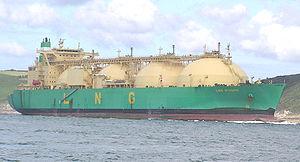
Un navire-citerne est un type de navire de charge utilisé pour le transport de liquides en vrac, dans de grandes citernes ou cuves.
Un méthanier est un navire servant à transporter du gaz naturel liquéfié dans ses citernes. On appelle ces navires aussi LNG tankers. Il est livré dans des unités portuaires spécialisées dites « port méthanier ».
La chimie des composés en C₁ ou chimie C₁ est la chimie des molécules à un seul atome de carbone. Bien que de nombreux composés et ions ne contiennent qu'un seul carbone, la recherche se concentre sur les matières premières stables et abondantes en C₁. Quatre composés sont d'une importance industrielle majeure : le méthane, le monoxyde de carbone, le dioxyde de carbone et le méthanol. Les technologies qui interconvertissent ces espèces sont d'un intérêt majeur.